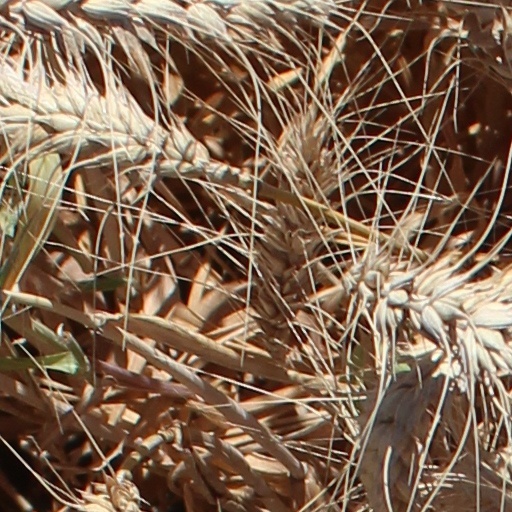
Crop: wheat